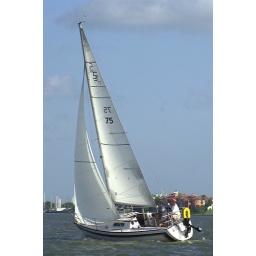
Clear Lake, Texas Wednesday sail boat races in 2006